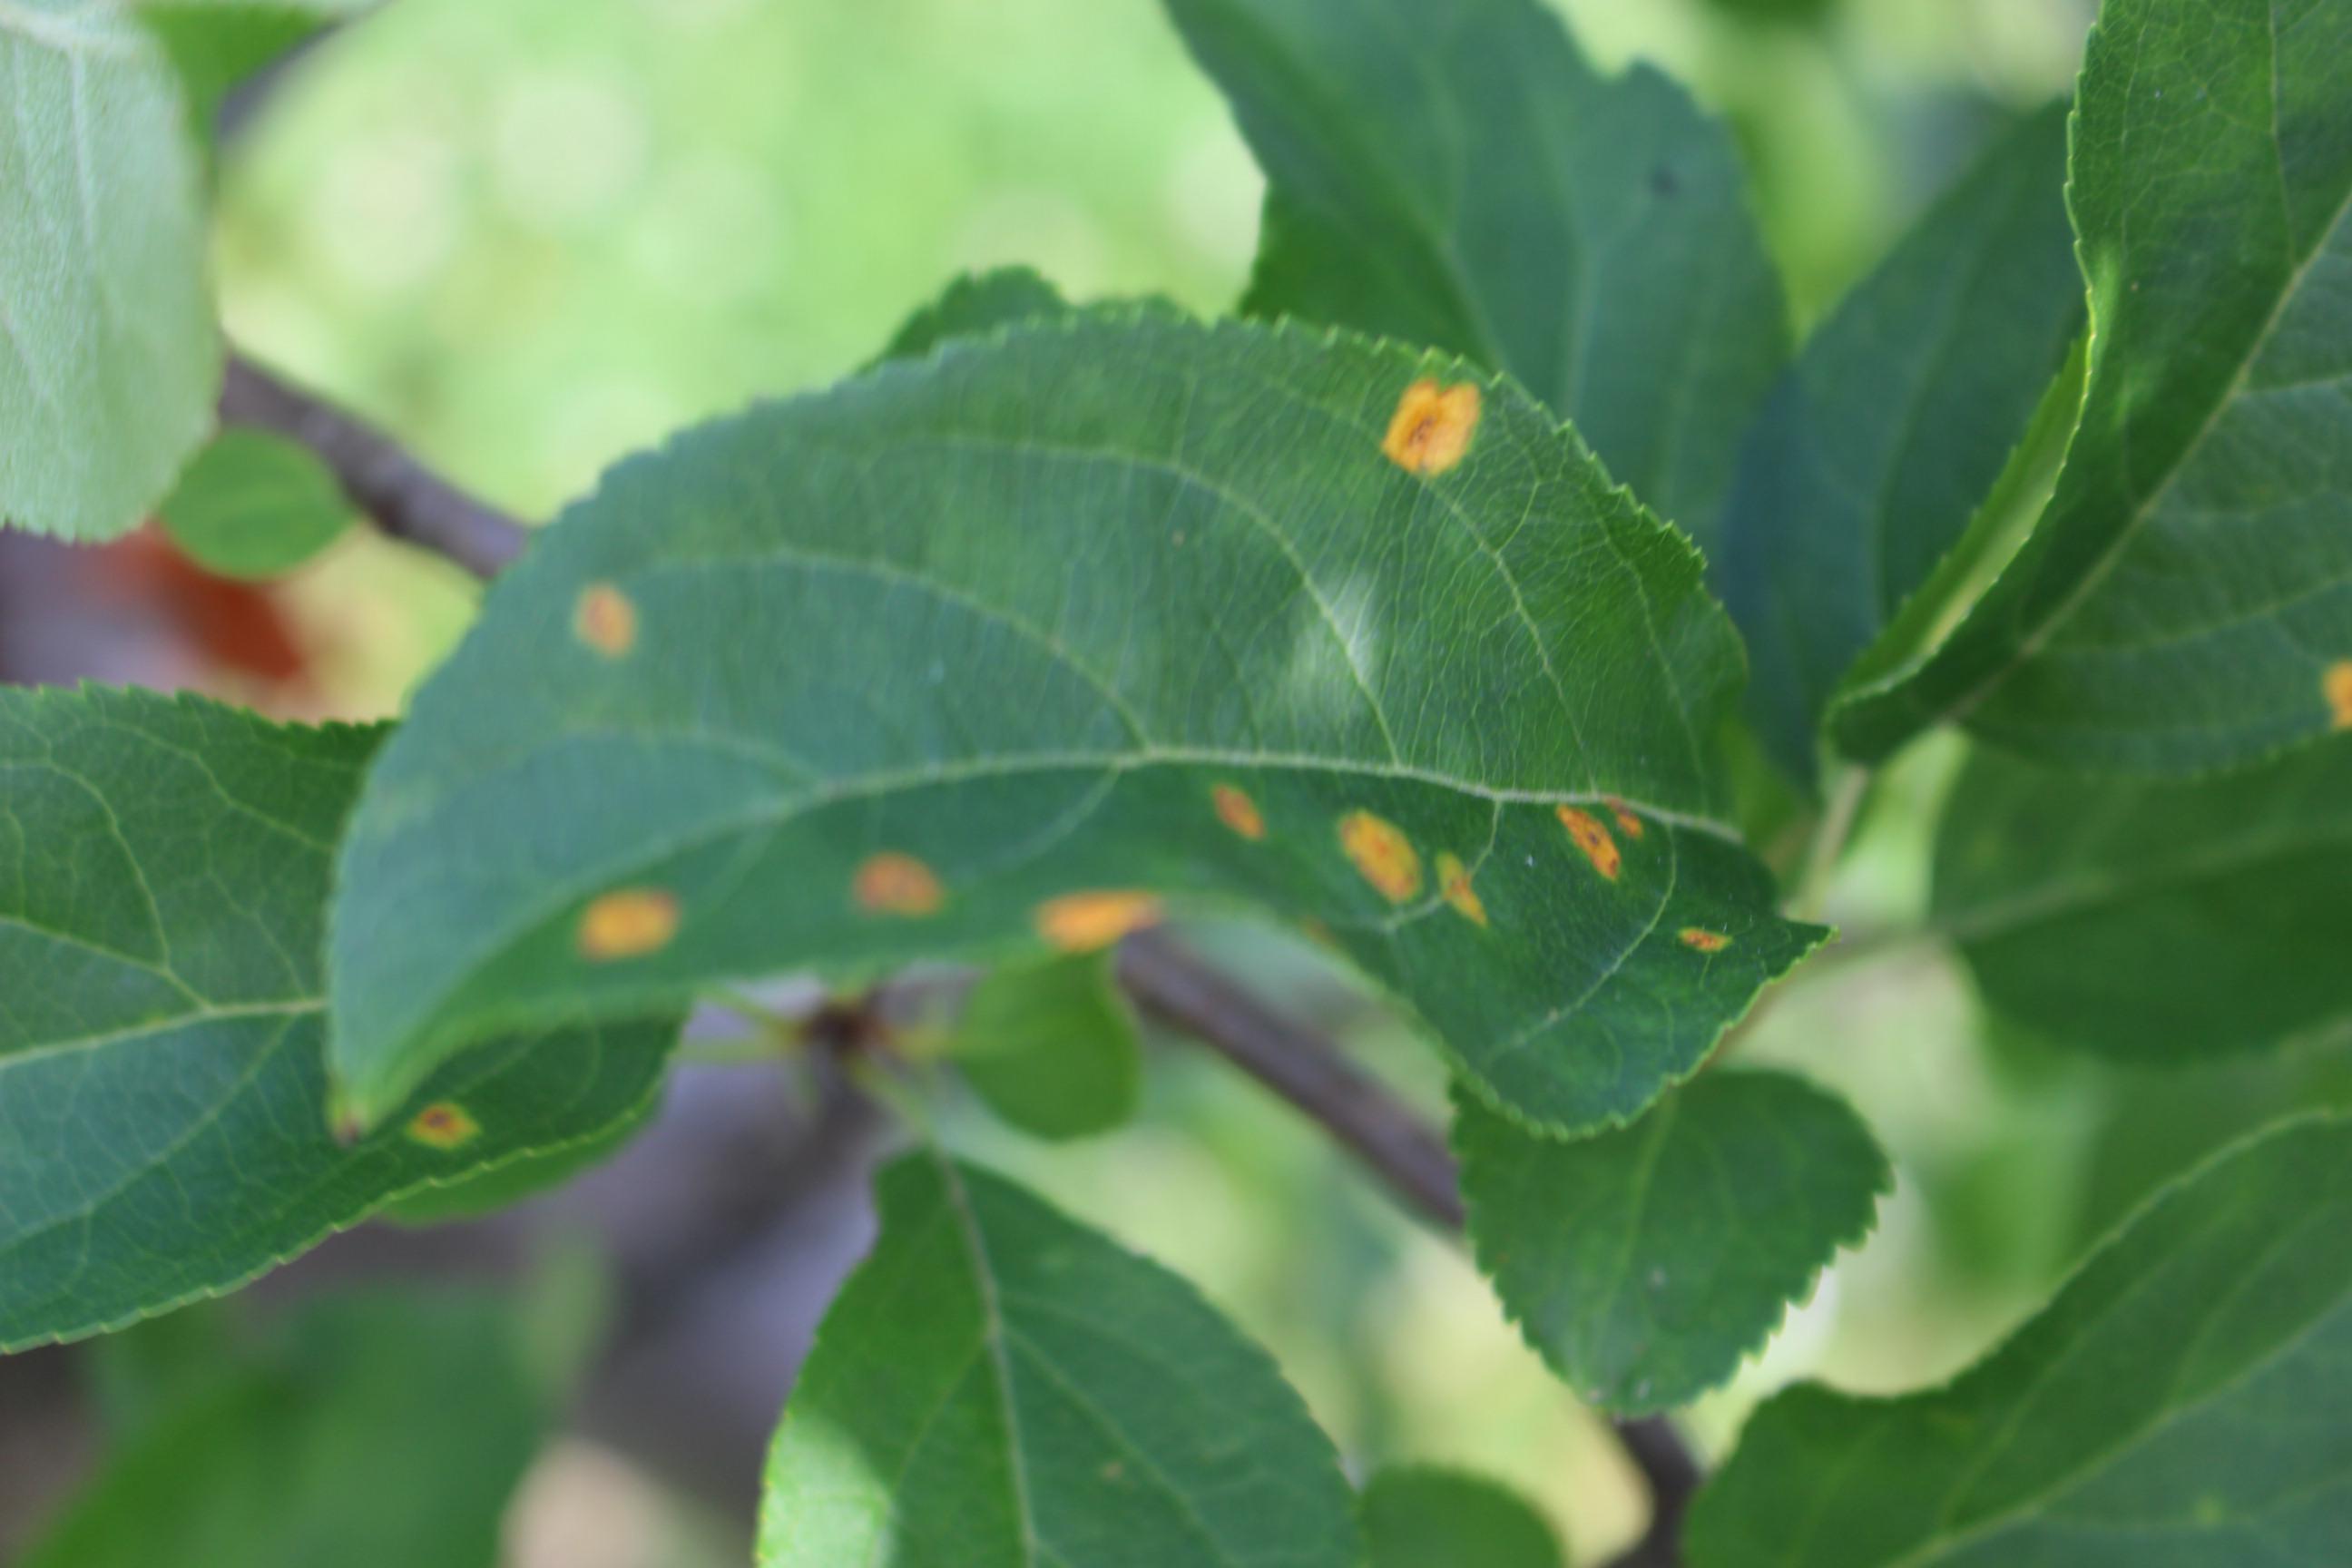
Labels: rust